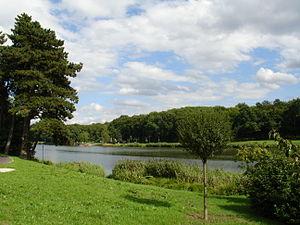
Creutzwald est une commune du département de la Moselle, en région Grand Est, près de la frontière franco-allemande. Elle est localisée dans la région naturelle du Warndt et dans le bassin de vie de la Moselle-est.